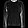
Label: Pullover